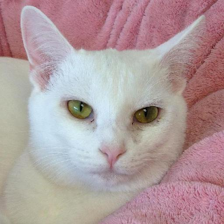
Label: animals